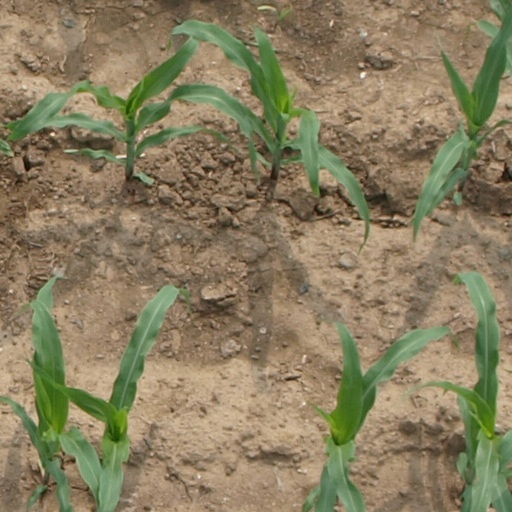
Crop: maize; corn